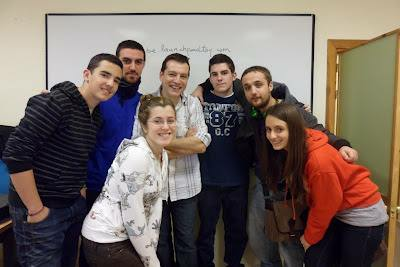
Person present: Yes